Buick Skylark

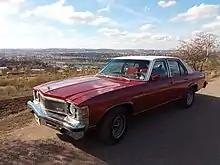
1977 Buick Skylark S/R sedan

For the 1971 model year, the base Skylark was available only with the inline-6, now only putting out due to emission control devices, but in a two-door hardtop coupe body-style (in addition to the previous two- and four-door sedans). The Skylark 350 had a V8 engine that put out only . It was now available as a two-door sedan in addition to the previous two-door hardtop coupe and four-door sedan.